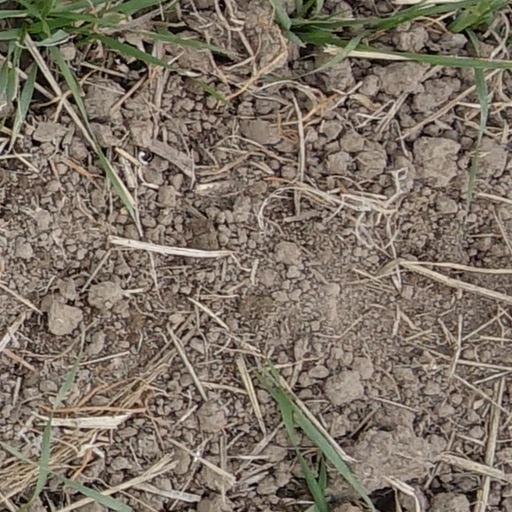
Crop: wheat